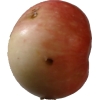
Label: Apple 10